John Marshall (publisher)

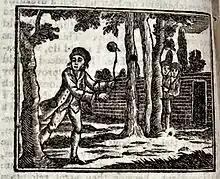
An illustration from a Marshall publication, "Memoirs of a Peg-Top" by Mary Ann Kilner, showing the imminent destruction of the top

Marshall learned from Anna Laetitia Barbauld's innovative children's literature and began to use large fonts and margins. He also took up graduated readers like her "Lessons for Children". Ellenor Fenn wrote a series for him, which began with "Cobwebs to Catch Flies". He recognized the value of illustrations in children's books. Beginning in the mid-1780s, he and Sarah Trimmer published several sets of illustrated stories about the Bible and ancient history.